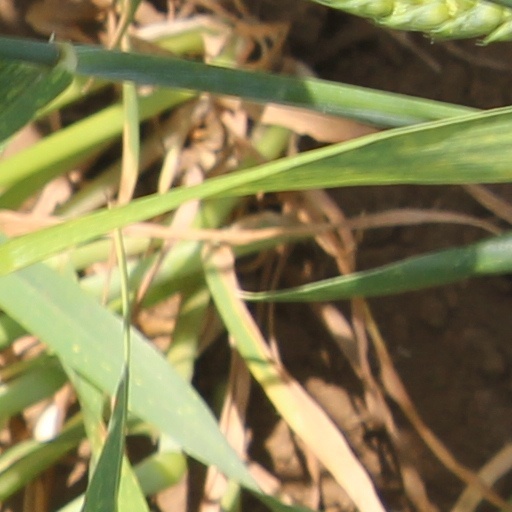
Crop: wheat